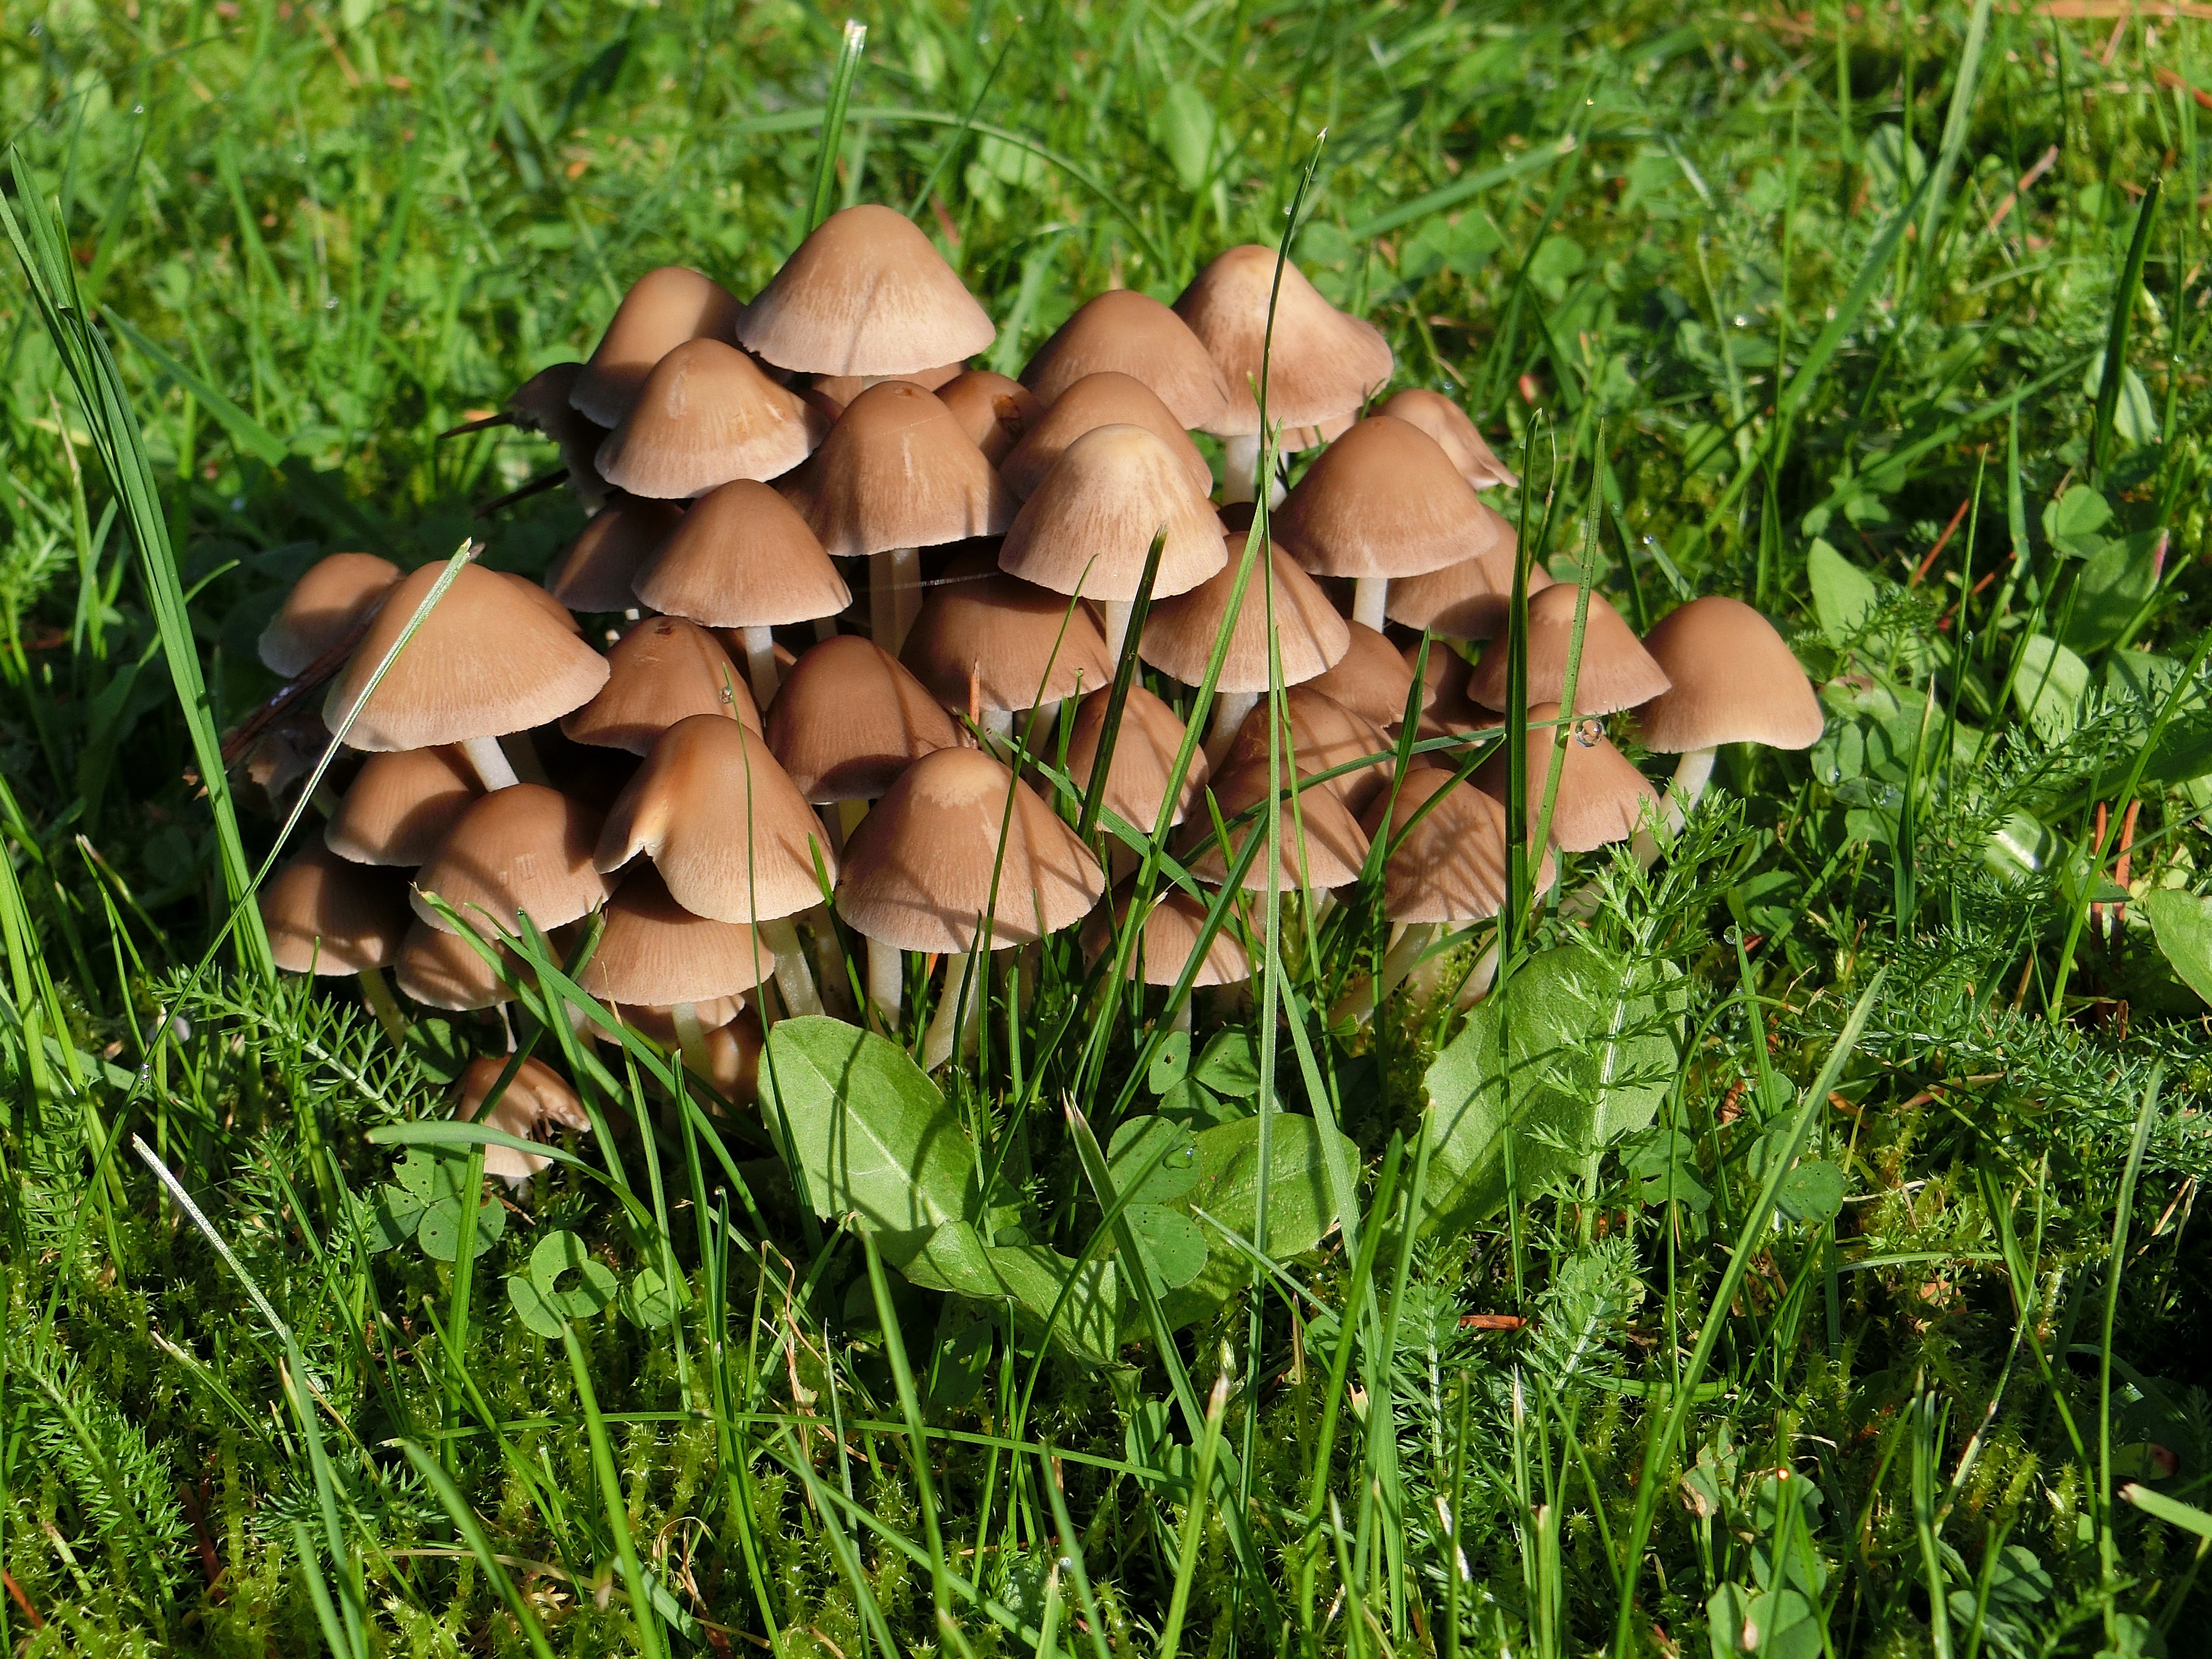
nature, grass, lawn, meadow, leaf, flower, green, mushroom, flora, fungus, mushrooms, woodland, in the grass, oyster mushroom, edible mushroom, penny bun